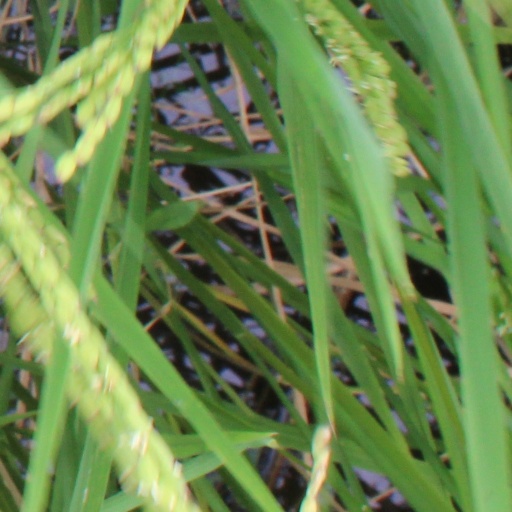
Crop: rice